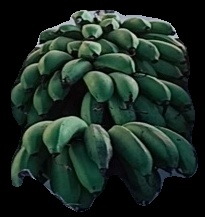
Variety: rasbale
Grade: grade2